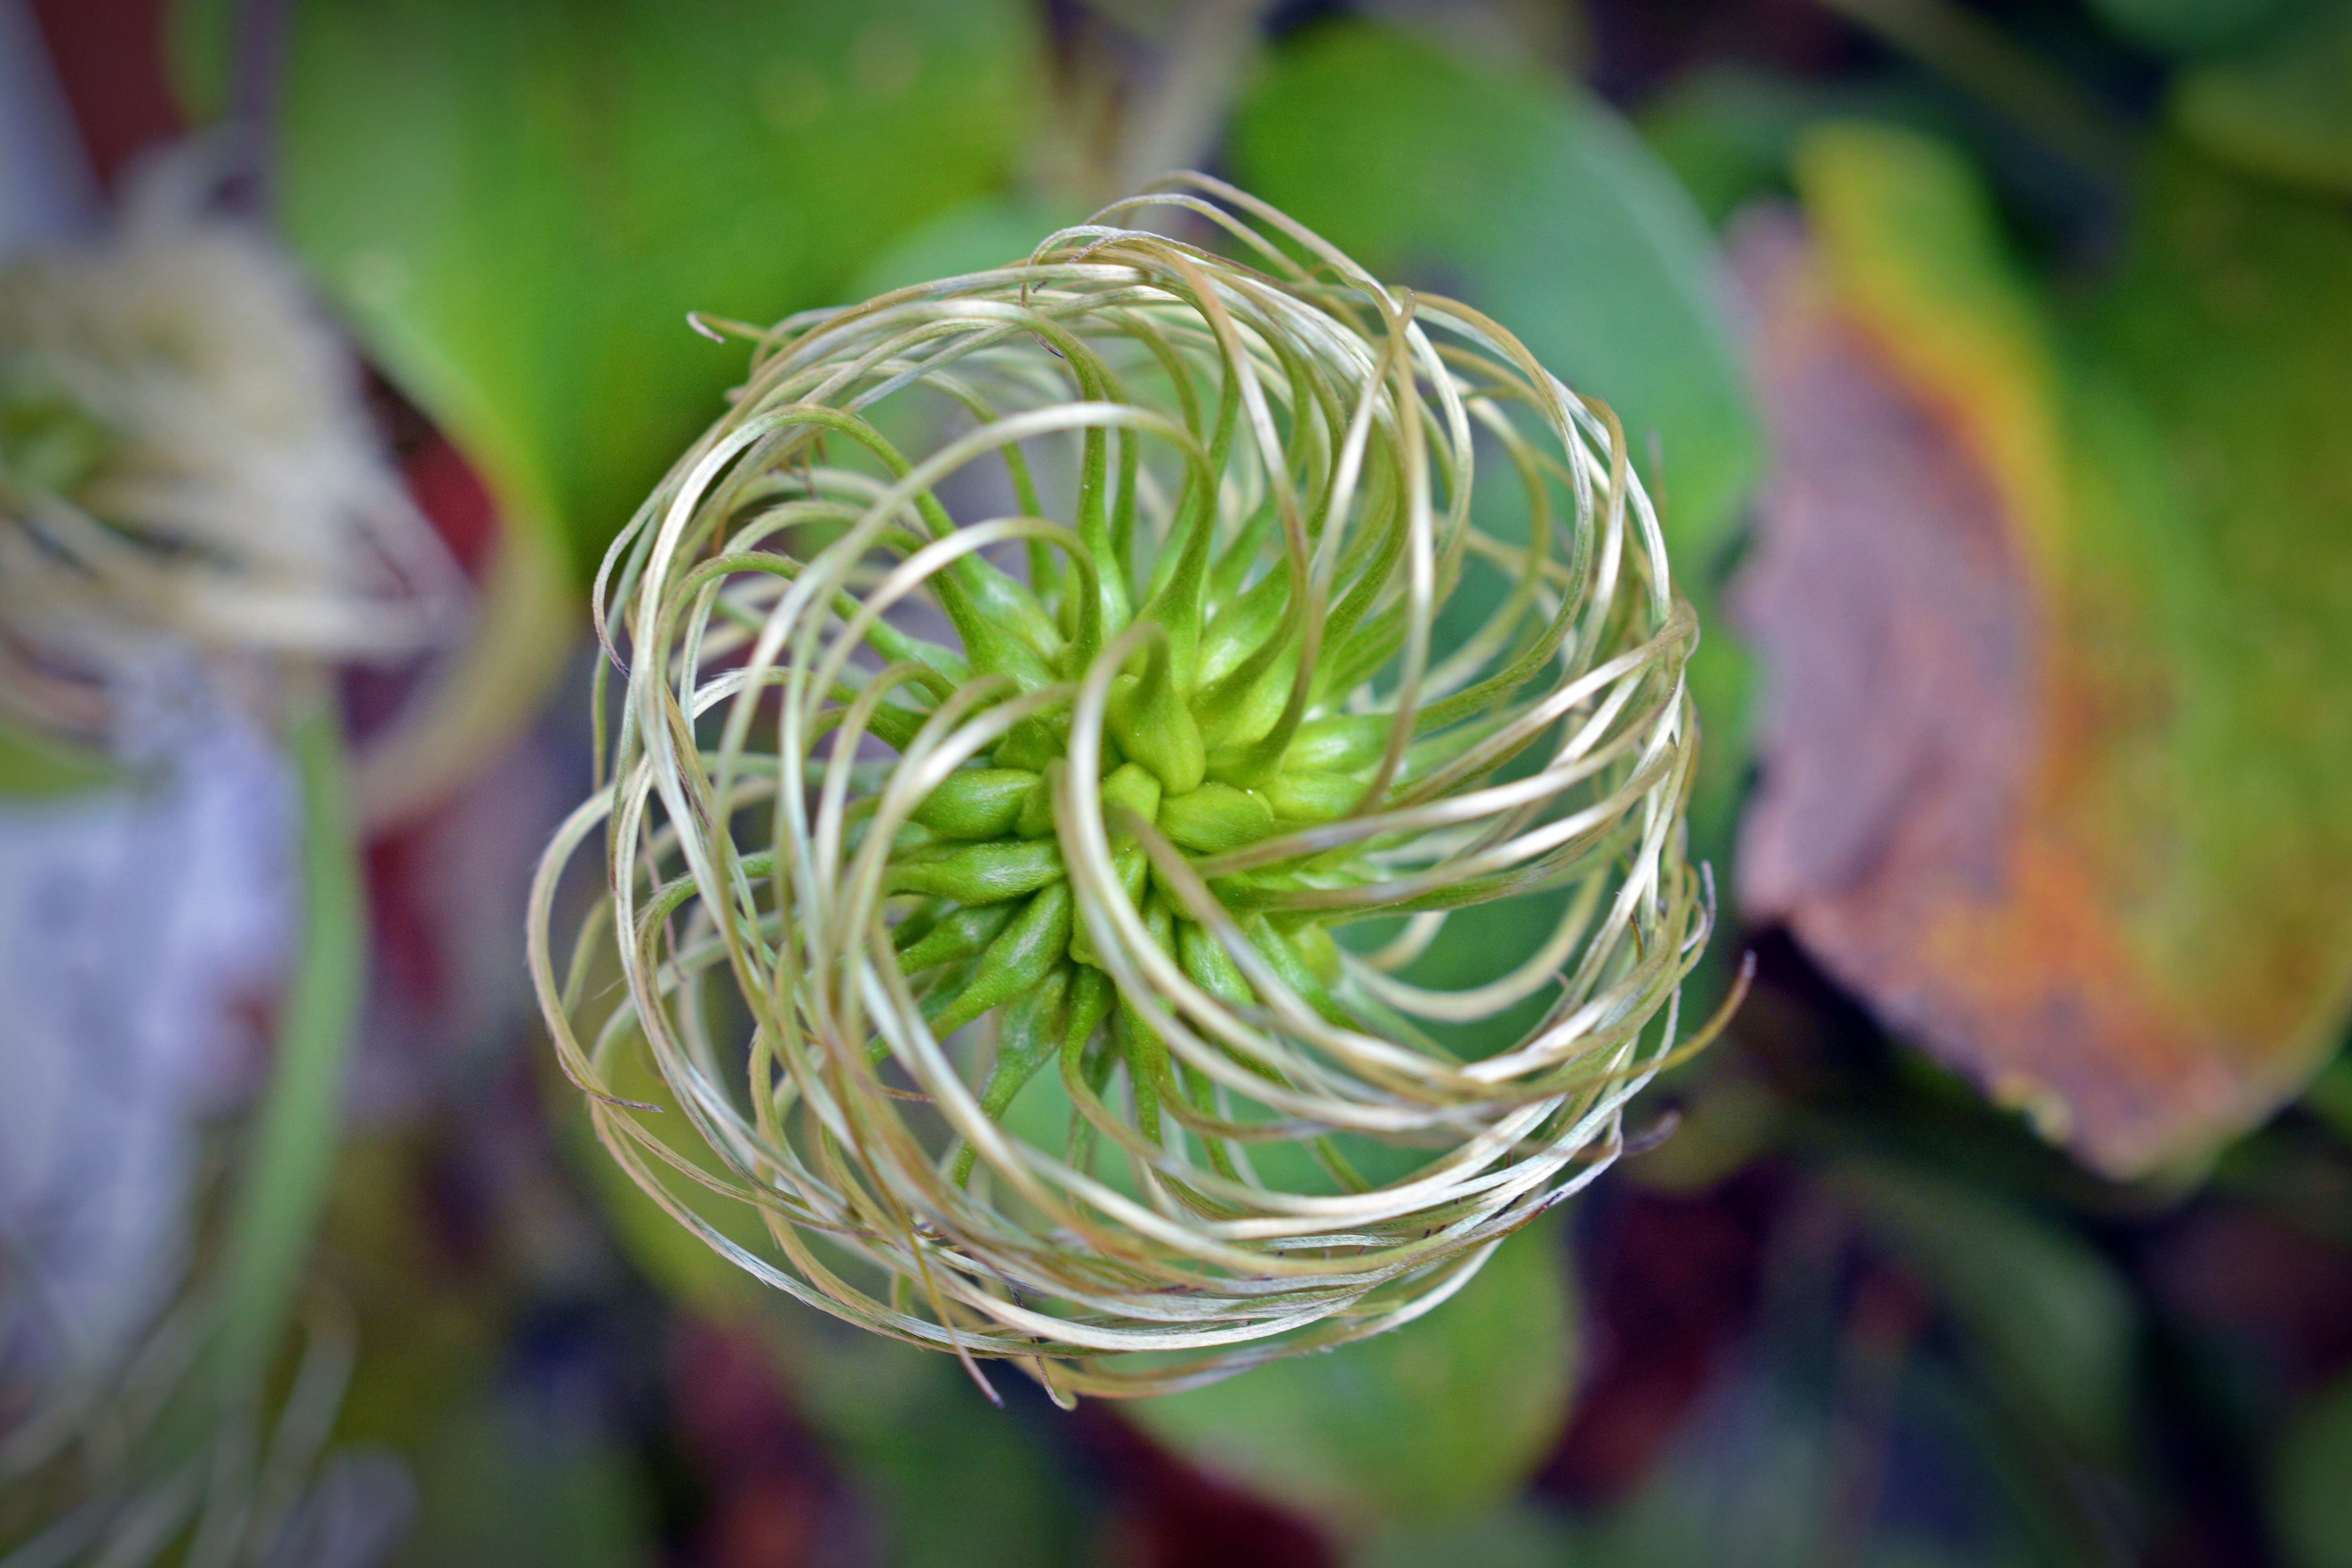
nature, branch, blossom, plant, leaf, spiral, flower, petal, bloom, green, botany, flora, wildflower, close up, pods, seeds, clematis, bud, floristry, macro photography, flowering plant, flower bouquet, floral design, plant stem, land plant, flower arranging